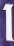
Number: 1